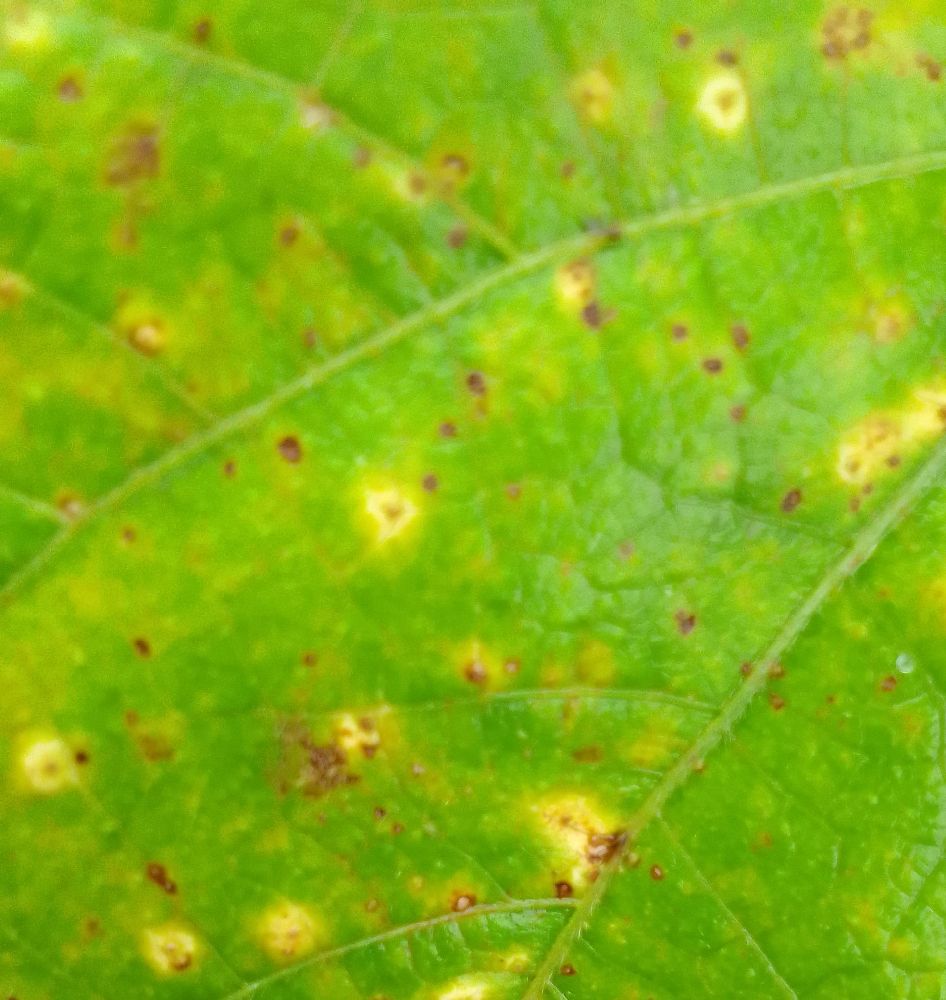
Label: rust